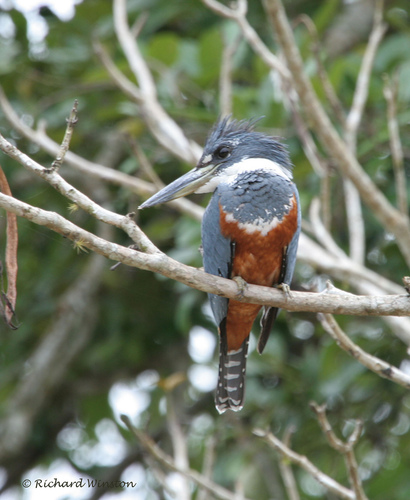
this is a grey bird with a brown belly and a long pointy beak.
a small bird with a copper belly, slate chest and wings, a spiked crown, and wide gray bill.
this bird has a long, pointed bill, black-and-white striped undertail coverts, and a red-brown belly below a black breast.
this bird has a brow belly and grey breast with a large pointy bill.
this is a gray bird with a gray crown, and a white throat and a orange bellythe bird has a long, thin beak with its beak being large for its body.
this bird has a rust belly, a grey chest and secondaries, a long pointed gray beak and a gray crown that sticks upward.
this is a smaller bird with a massive beak, blue and white all over with a orange belly.
this bird has a long strong blue bill and a red and white breast coloration
this bird has a dark grey crown and breast however its belly is brown, its bill is thick and long pointing out straight.
Species: Ringed Kingfisher